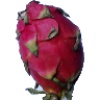
Label: red_pitahaya